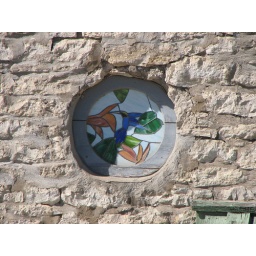
Taken FEB 9, 2008 in Decatur, TX . Round window with stained glass